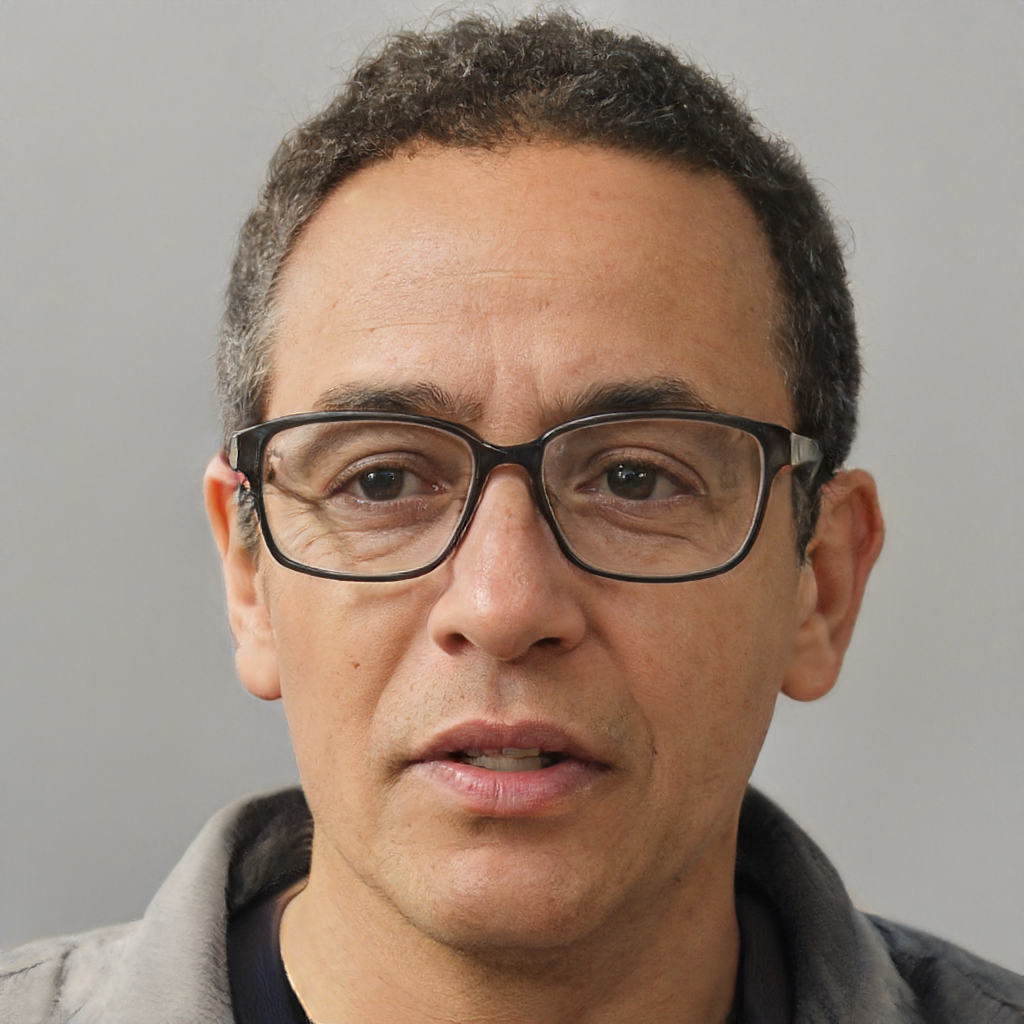
Label: No Watermark